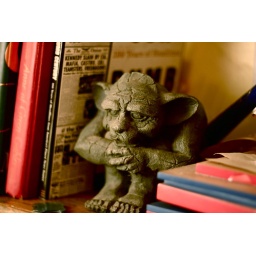
yellow walls make things kind of an odd color in this room